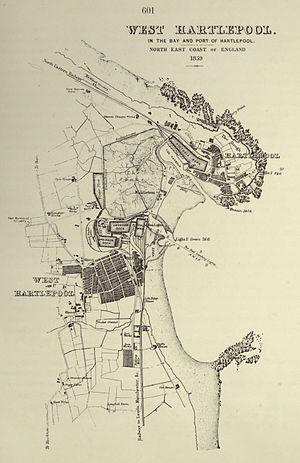
West Hartlepool est la partie ouest du borough d'Hartlepool dans le comté de Durham en Angleterre. Cette zone portuaire a été créée en 1854 lors du raccordement des docks et des voies ferrées menant aux chantiers navals.